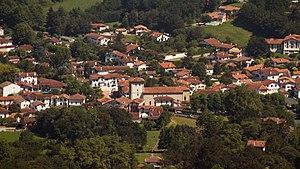
Le village d'Ascain, vu du sommet de la Rhune.
Ascain est une commune française située dans le département des Pyrénées-Atlantiques en région Nouvelle-Aquitaine et frontalière avec l’Espagne au sommet de la Rhune, ultime sommet pyrénéen occidental situé à six kilomètres de la côte atlantique. Elle s’est développée sur la Nivelle, court fleuve qui naît en Espagne et qui draine une partie du Pays basque intérieur.